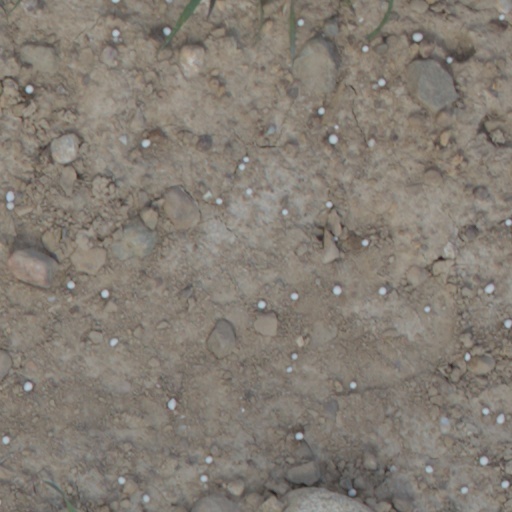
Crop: wheat